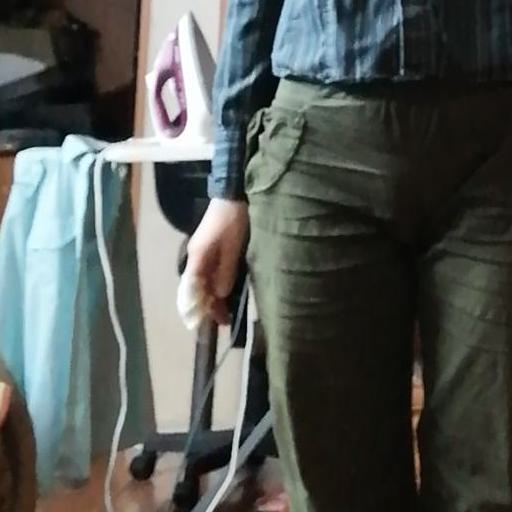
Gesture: no_gesture